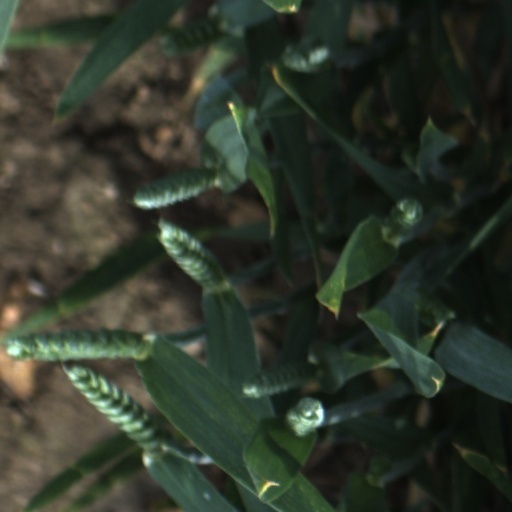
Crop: wheat